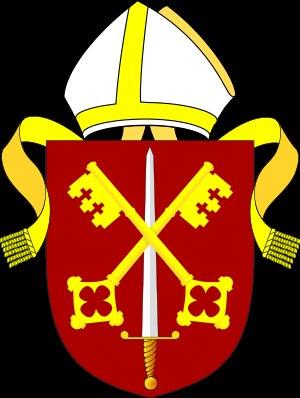
L'évêque d'Exeter est à la tête du diocèse anglican d'Exeter, dans la province de Cantorbéry. Son siège est la cathédrale Saint-Pierre d'Exeter.
Le diocèse d'Exeter est un diocèse anglican de la Province de Cantorbéry. Recouvrant l'intégralité du Devon, le diocèse est l'un des plus grands d'Angleterre. Son siège est la cathédrale d'Exeter.